Magical Project S

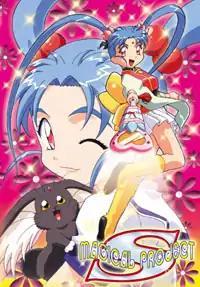
DVD cover for "Magical Project S"

Magical Project S, known in Japan as , is a 26-episode anime television series produced by AIC and Pioneer LDC, airing in Japan from October 1996 to March 1997. It is based on the Pretty Sammy character and the OVA series. The series was released in the United States on VHS in 1999 and on DVD in 2002, only in a subtitled format. All instances of the word "sexy" were changed into "lovely" in some episodes.